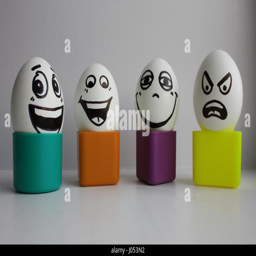
eggs with a cute face .